Abbeyhill railway station

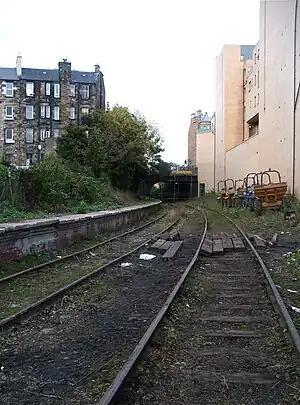
Abbeyhill Station, closed in 1964, is now derelict.

Abbeyhill railway station was a railway station located in the Abbeyhill area of Edinburgh. It was served by trains on several Edinburgh local rail services. The station was on the line that branched off the East Coast Main Line at Abbeyhill Junction.